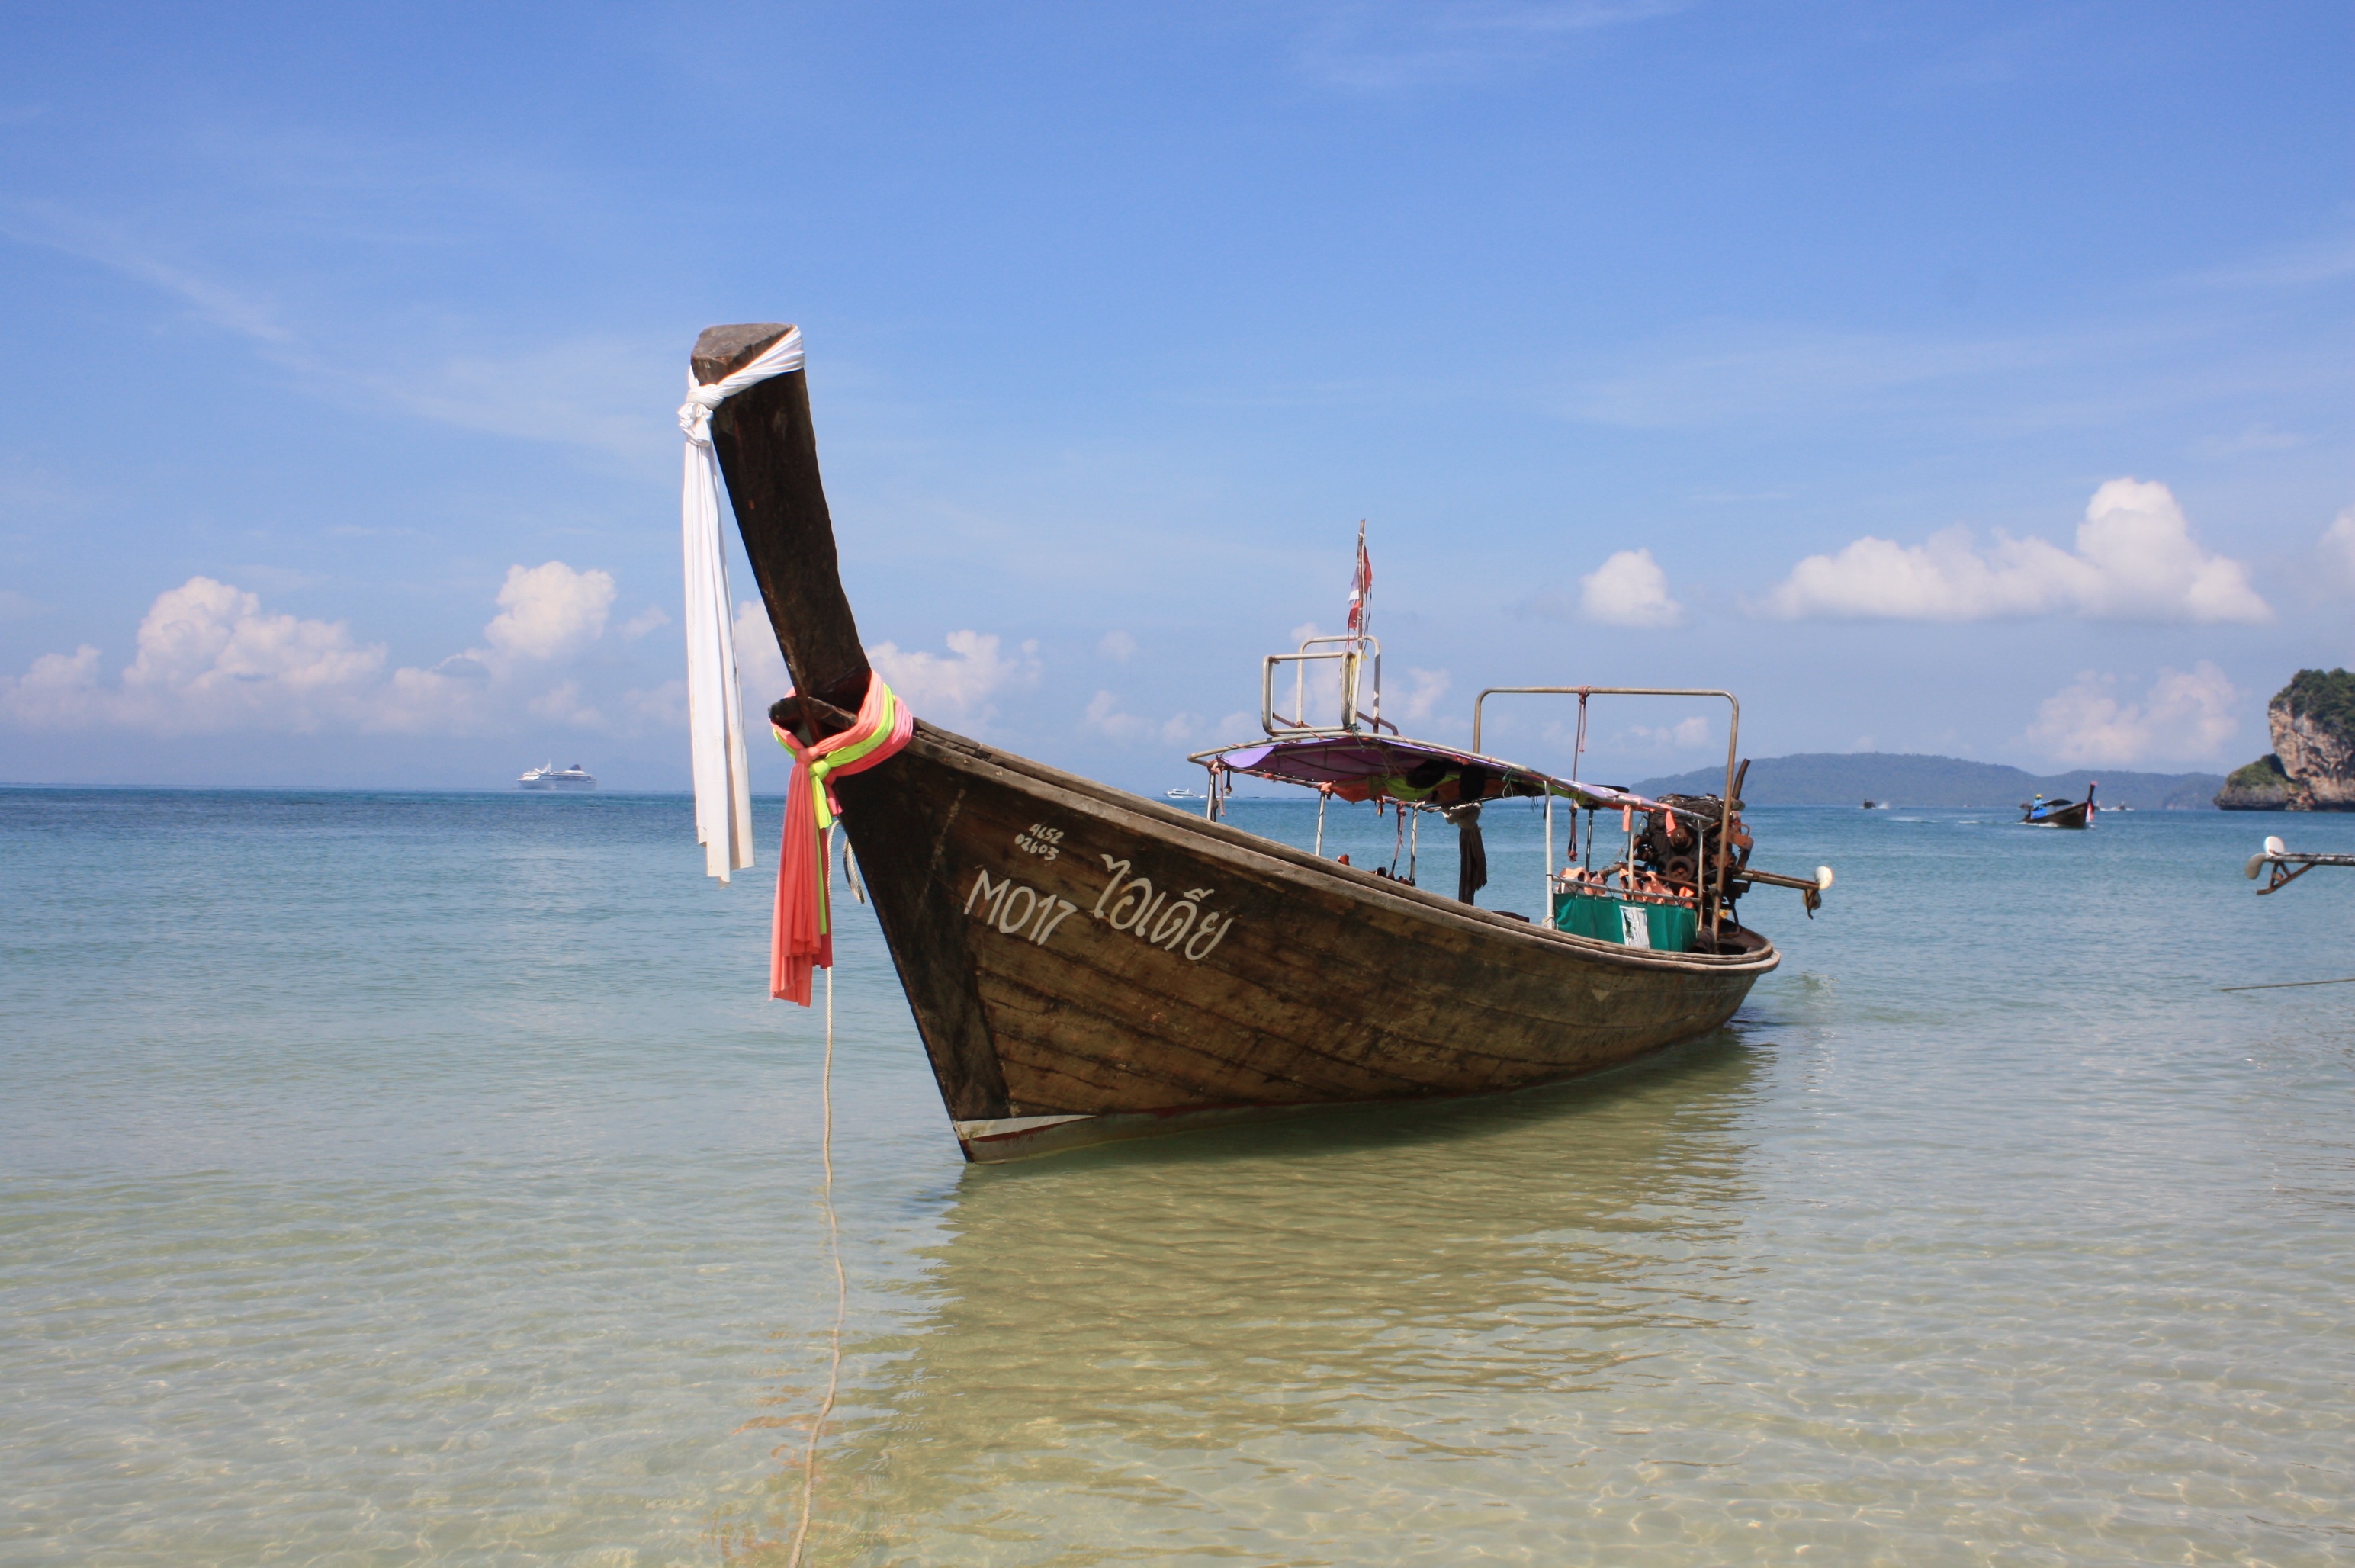
beach, sea, coast, sand, ocean, boat, shore, ship, vacation, travel, vehicle, paradise, tropical, bay, island, tourism, thailand, resort, boating, watercraft, thai, andaman, krabi, fishing vessel, phuket, longtail, long tail boat, watercraft rowing